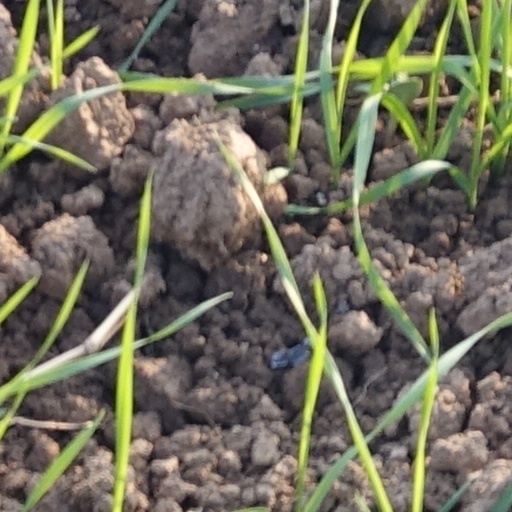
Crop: wheat